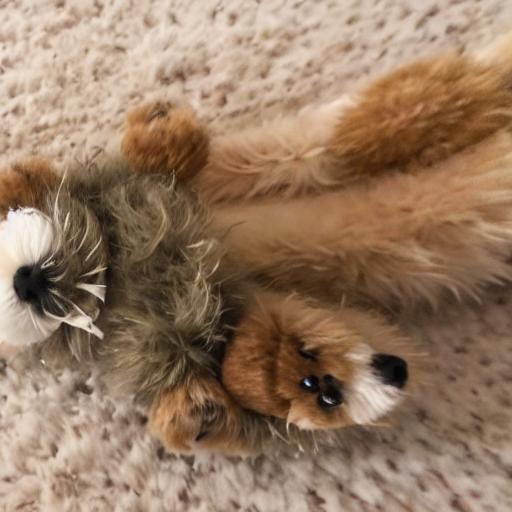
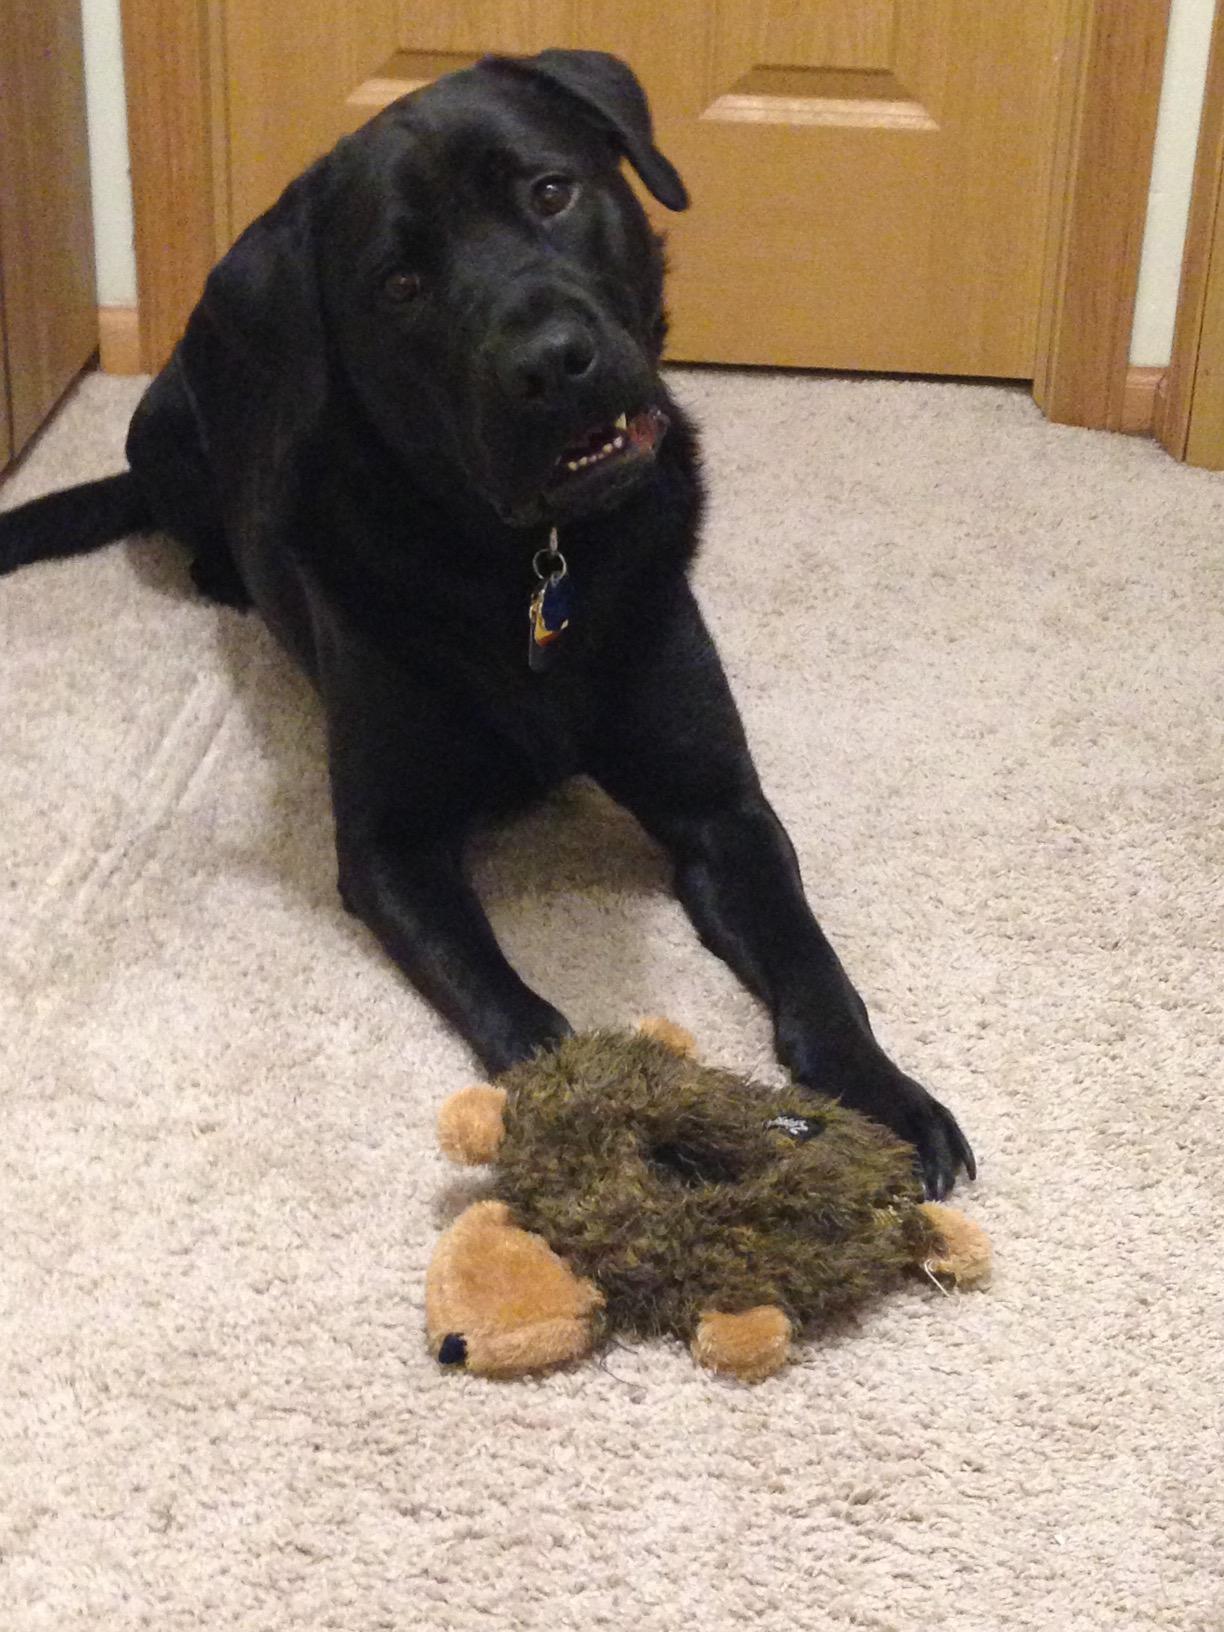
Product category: items_toy
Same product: no